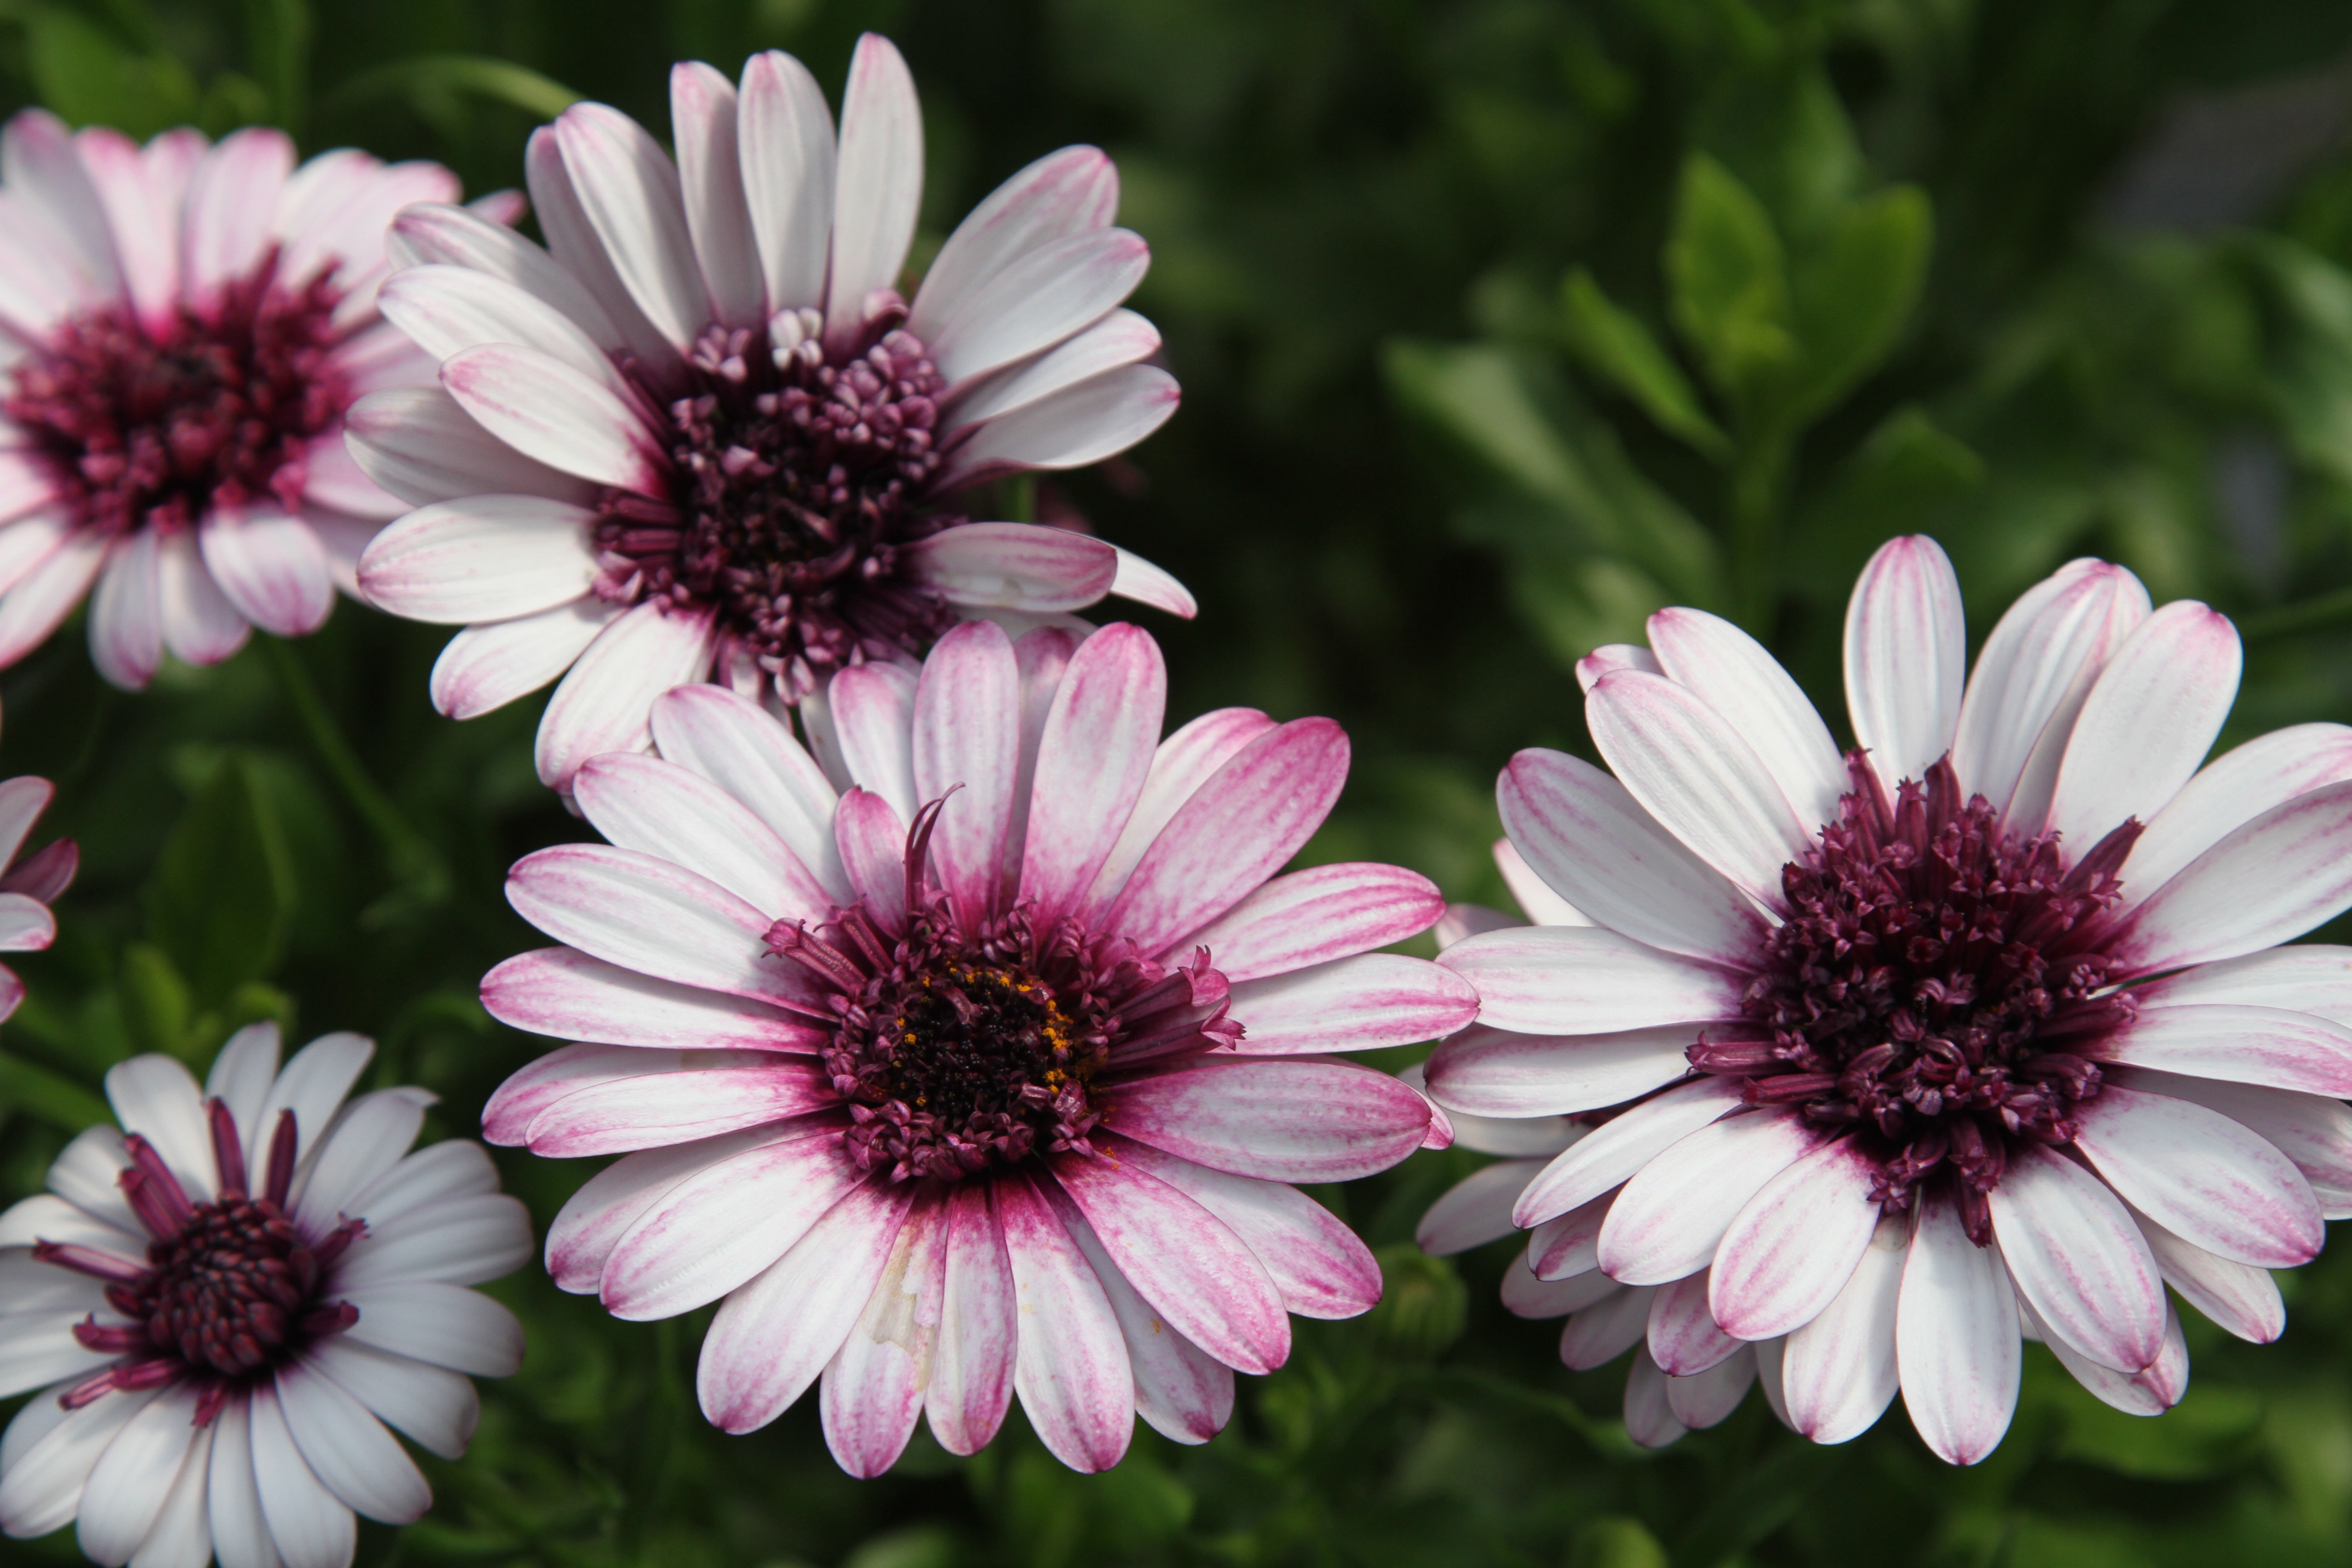
nature, blossom, plant, flower, petal, bloom, floral, daisy, spring, colorful, garden, flora, flowers, aster, daisies, macro photography, flowering plant, daisy family, oxeye daisy, annual plant, land plant, marguerite daisy, garden cosmos